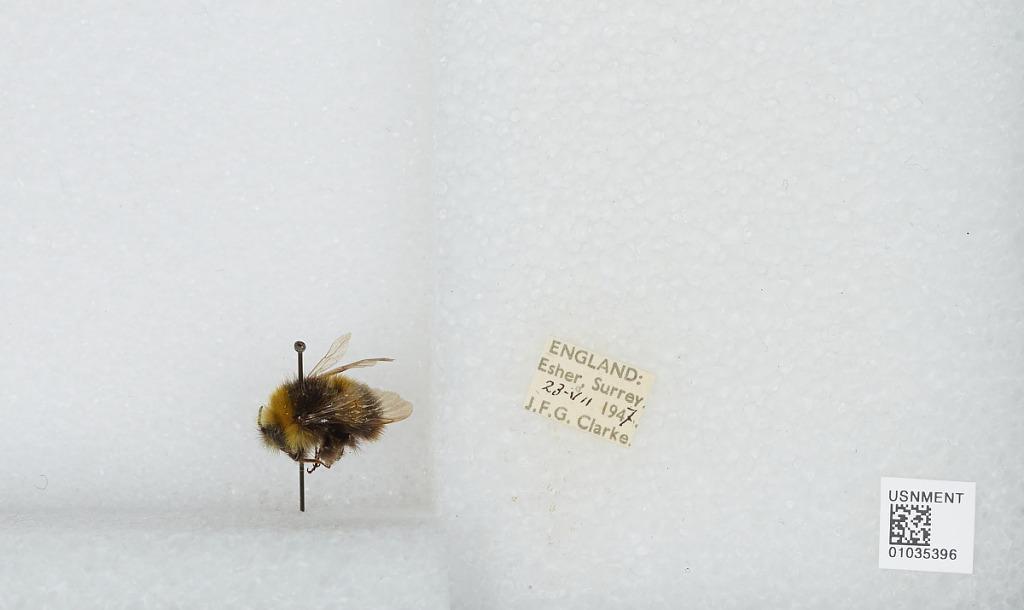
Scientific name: Bombus (Pyrobombus) pratorum (Linnaeus)
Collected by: J. Clarke
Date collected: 1947-7-23
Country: United Kingdom
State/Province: England
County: Surrey
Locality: Esher
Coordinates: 51.3691, -0.365